Between Frames: The Art of Brazilian Animation

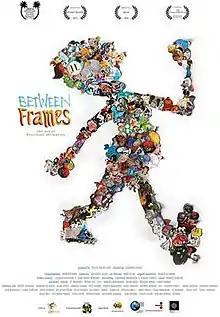
Theatrical release poster

Between Frames: The Art of Brazilian Animation — released in Brazil as Luz, Anima, Ação — is a 2013 Brazilian documentary film directed and written by Eduardo Calvet. The film recalls the memory of almost 100 years of history of Brazilian animation, revealing the main personalities who helped to build this trajectory and remembering landmarks and creations of all times from films, TV and advertising.